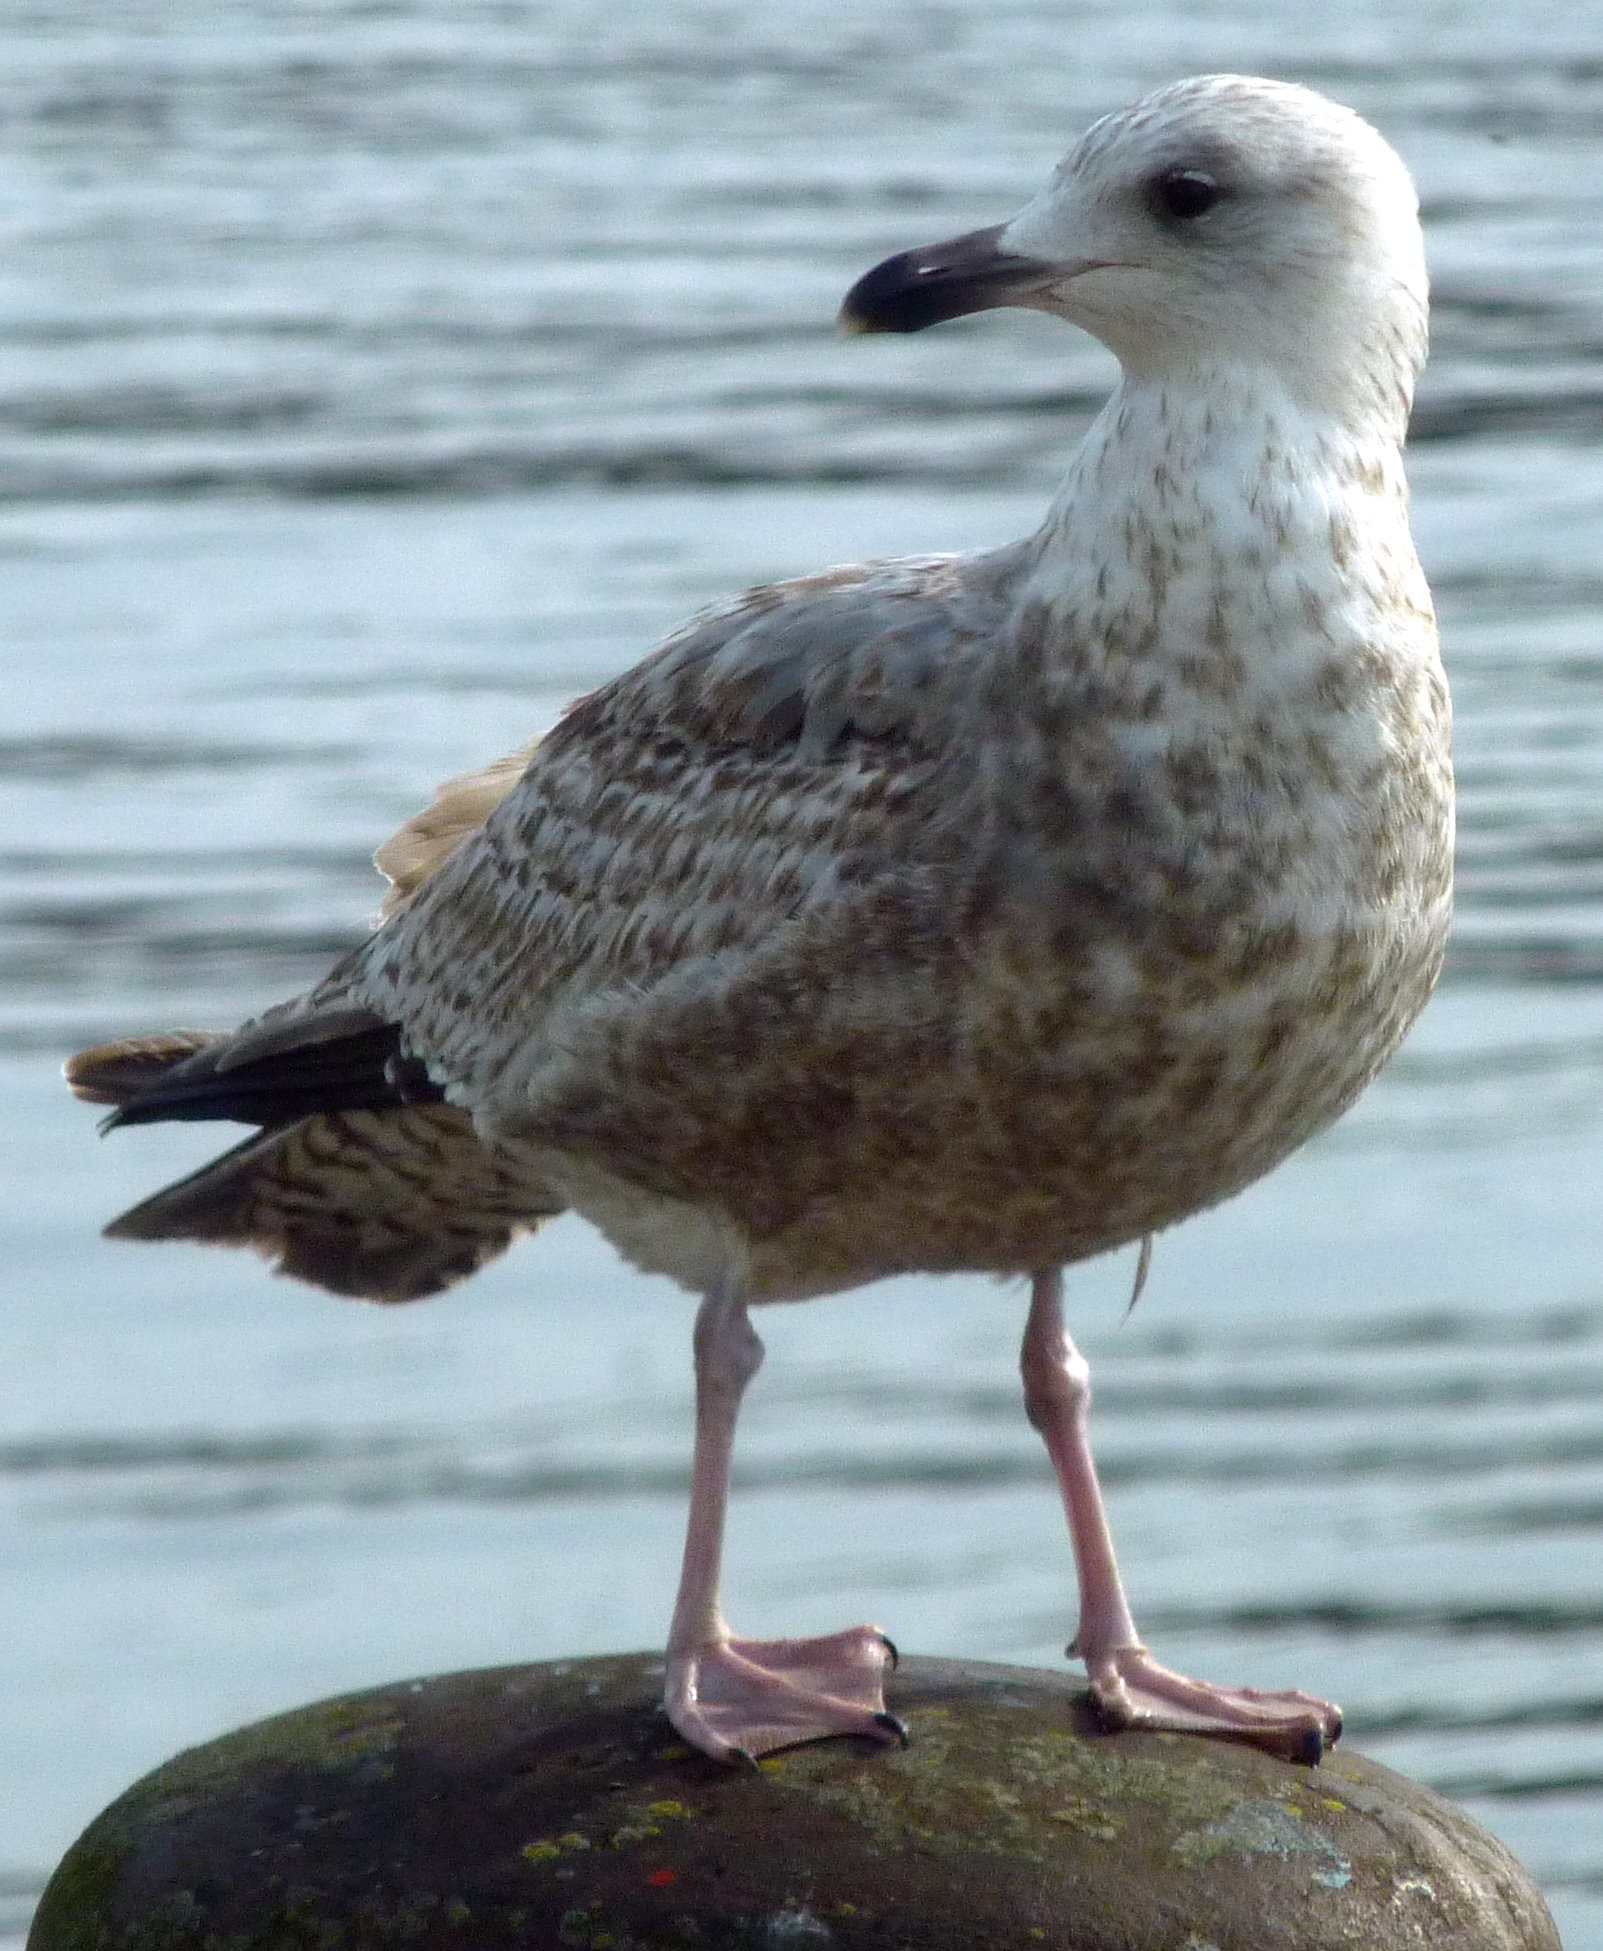
sea, coast, bird, seabird, seagull, wildlife, gull, beak, fauna, animals, vertebrate, water bird, north sea, shorebird, sandpiper, seevogel, plover like, charadriiformes, european herring gull, great black backed gull, cinclidae, skuas, stercorariidae, suka